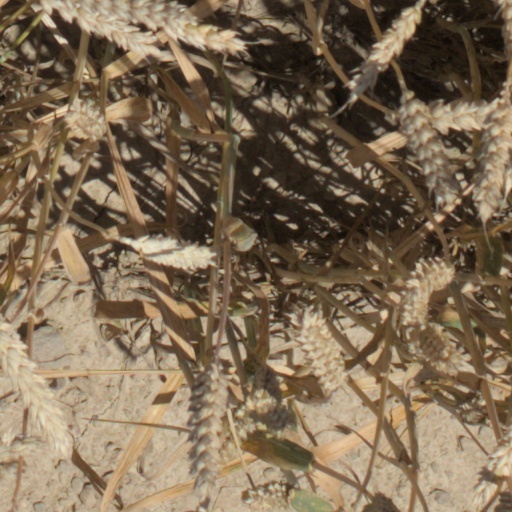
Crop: wheat